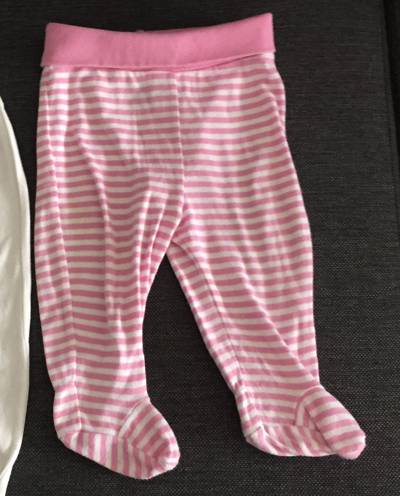
Waste category: clothes